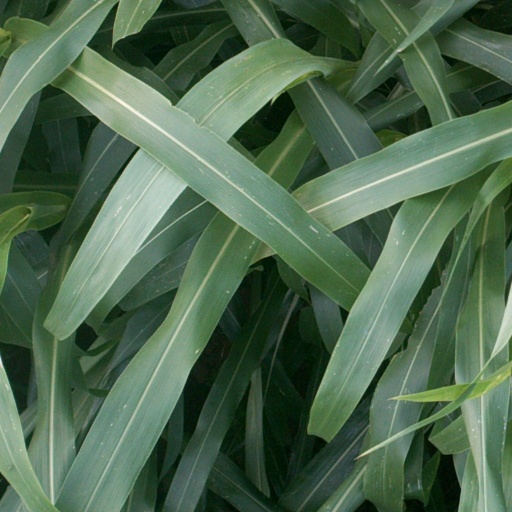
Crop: sorghum